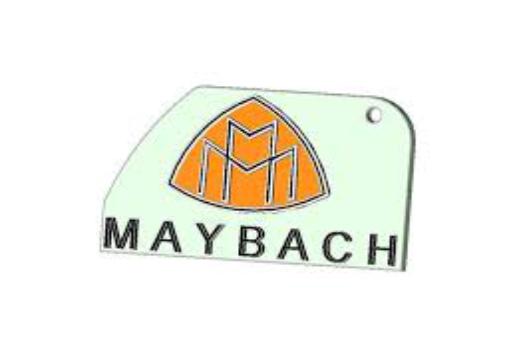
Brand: maybach-2
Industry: Transportation